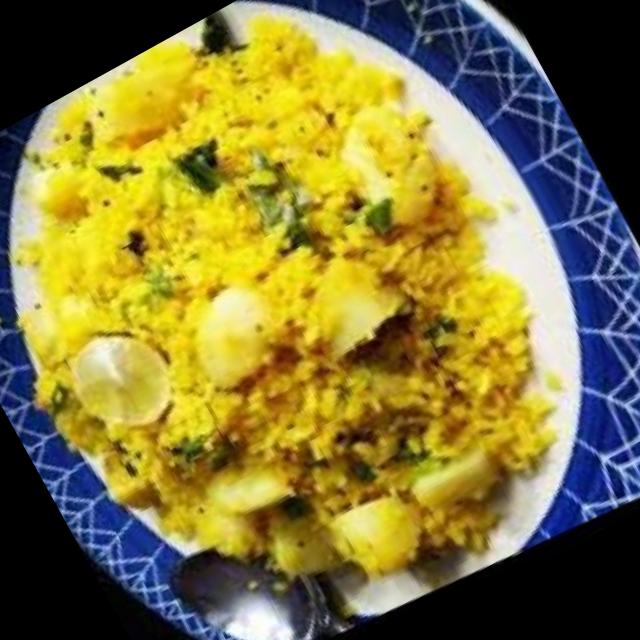
Dish: poha